Kaaterskill Falls (film)

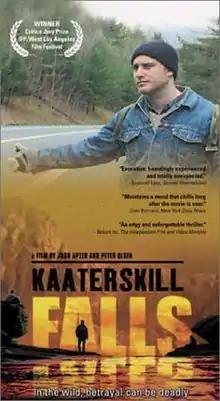
VHS cover

Kaaterskill Falls is an independent American film made in 2000 and released in 2001. It uses plot elements from Roman Polanski's "Knife in the Water" set, and filmed in, the Catskill Mountains. Directed by Josh Apter and Peter Olsen. It is unrelated to Allegra Goodman's 1998 novel of the same title.